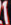
Number: 1